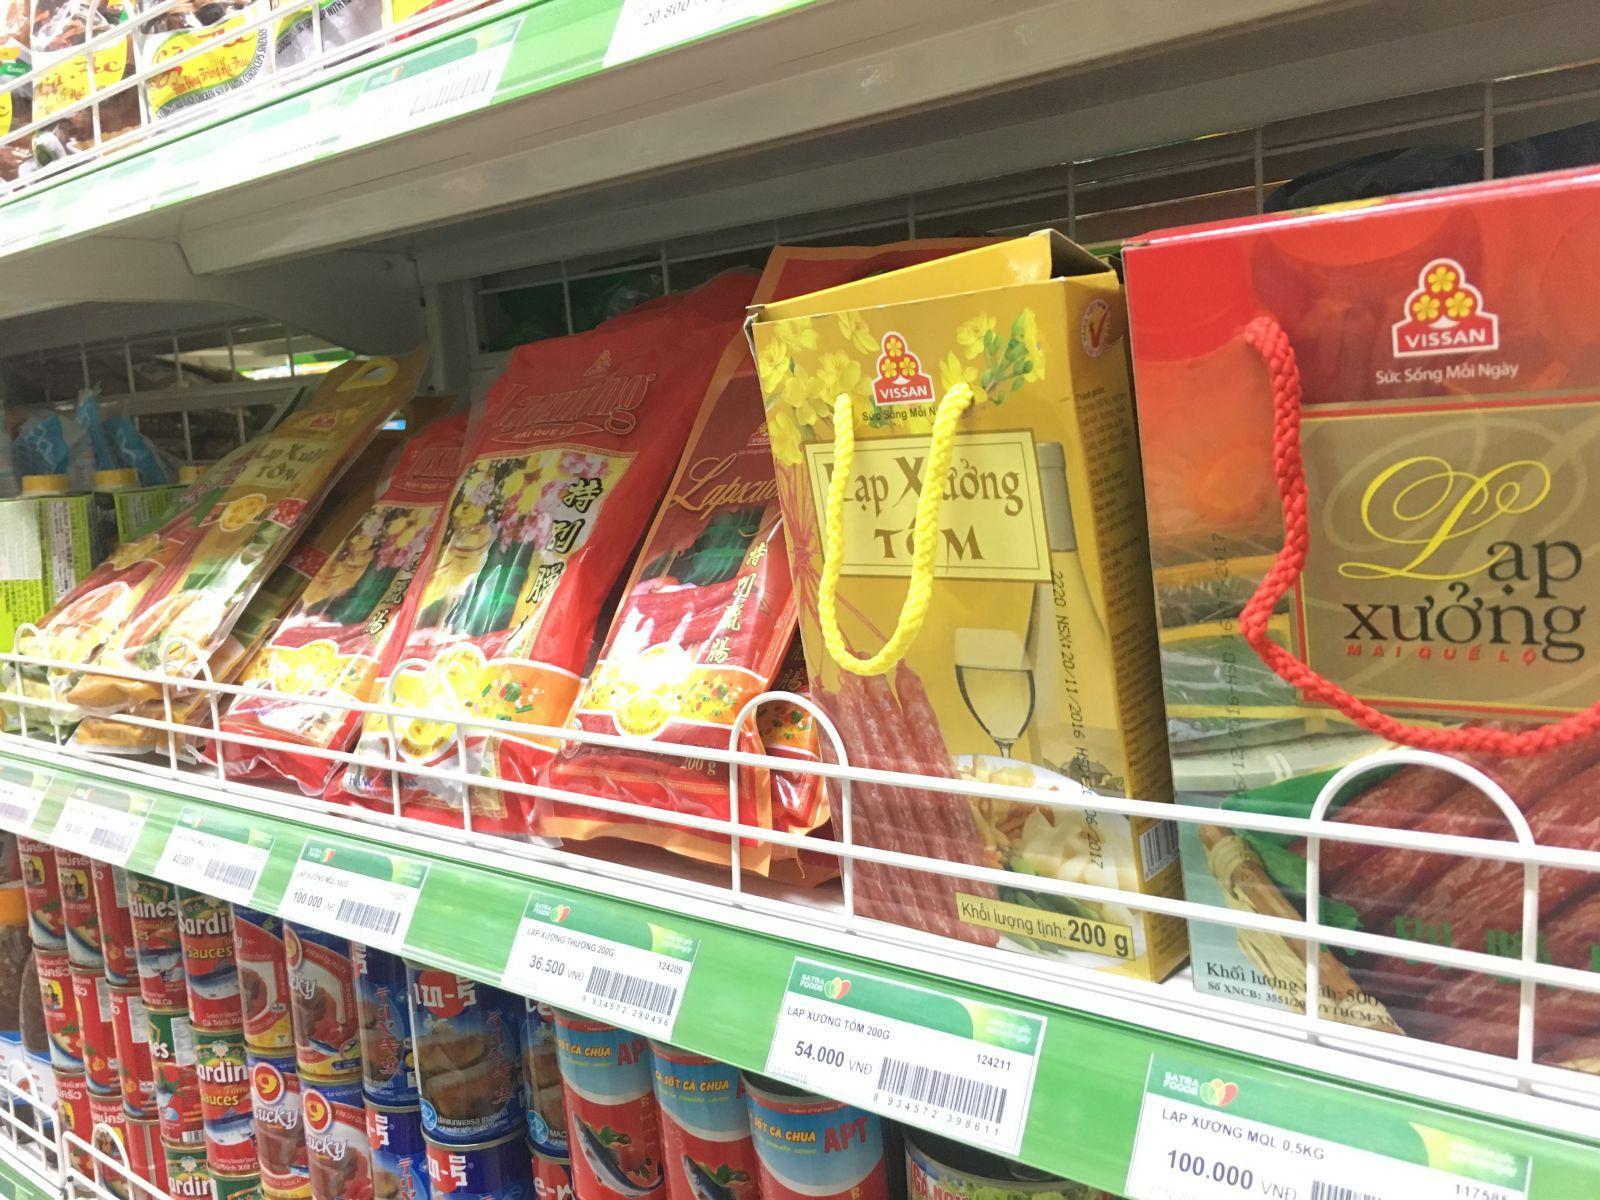
có nhiều mặt hàng được bày bán ở trên kệ hàng